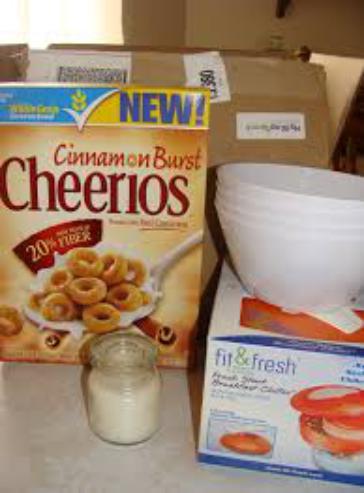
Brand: Cinnamon Burst Cheerios
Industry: Food